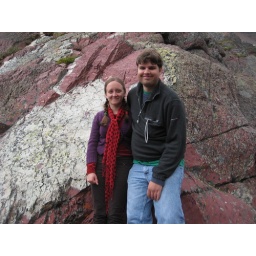
Me and Bryson by the red rock